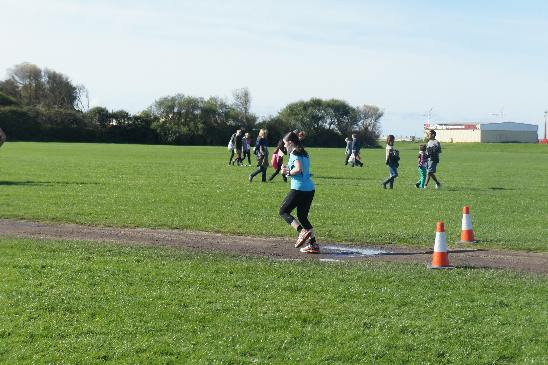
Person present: Yes